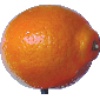
Label: Tangelo 1